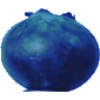
Label: Huckleberry 1